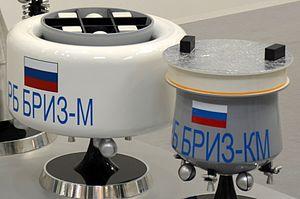
Maquettes étages supérieurs de fusée russes Briz M et KM exposés au Salon du Bourget 2013
Briz est un étage supérieur de fusée développé en tant que dernier étage du lanceur russe Rokot et adapté par la suite pour le lanceur Proton et pour le lanceur Angara. Il emporte selon les versions 5 tonnes et 20 tonnes d'ergols hypergoliques qui permettent un stockage prolongé et plusieurs mises à feu successives. Il est propulsé par un moteur moteur-fusée S5.98M de 2 tonnes de poussée caractérisé par une impulsion spécifique de 328 secondes. Cet étage de fusée est utilisé pour effectuer les différents changements d'orbite requis pour placer les satellites et sondes spatiales sur des orbites haute, géostationnaire et interplanétaire. L'étage est fabriqué par Khrounitchev constructeur de la fusée Proton. Début 2016 plus de 120 exemplaires avaient été lancés.